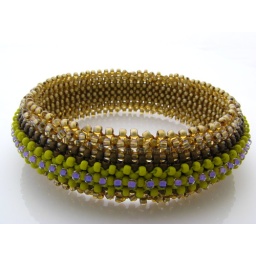
Metallsmiths Match in golden brown